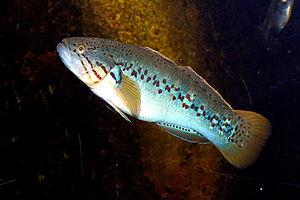
Les Eleotridae forment une famille de poissons originaire des régions tropicales de l'océan Indien et du Pacifique.